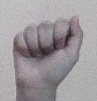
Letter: saad